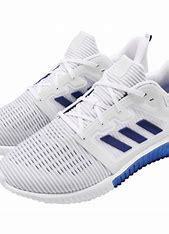
Brand: adidas
Model: Climacool Vent